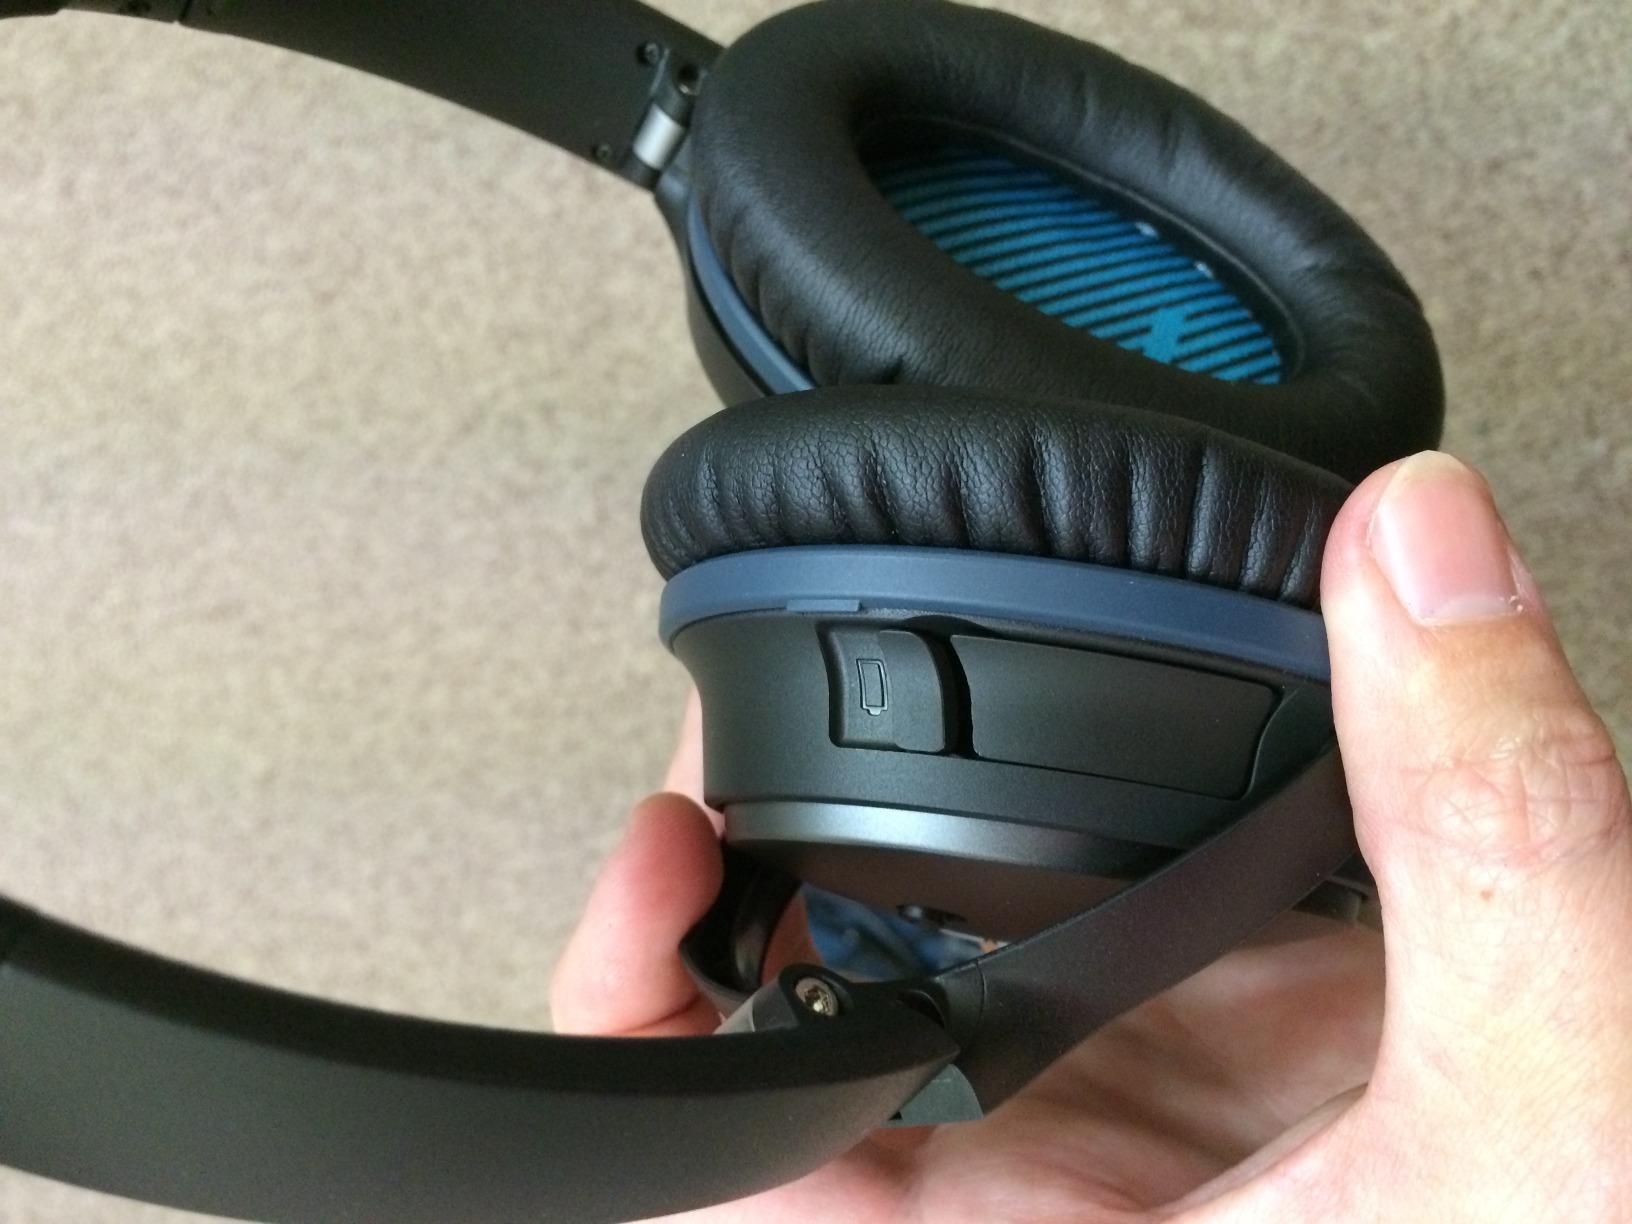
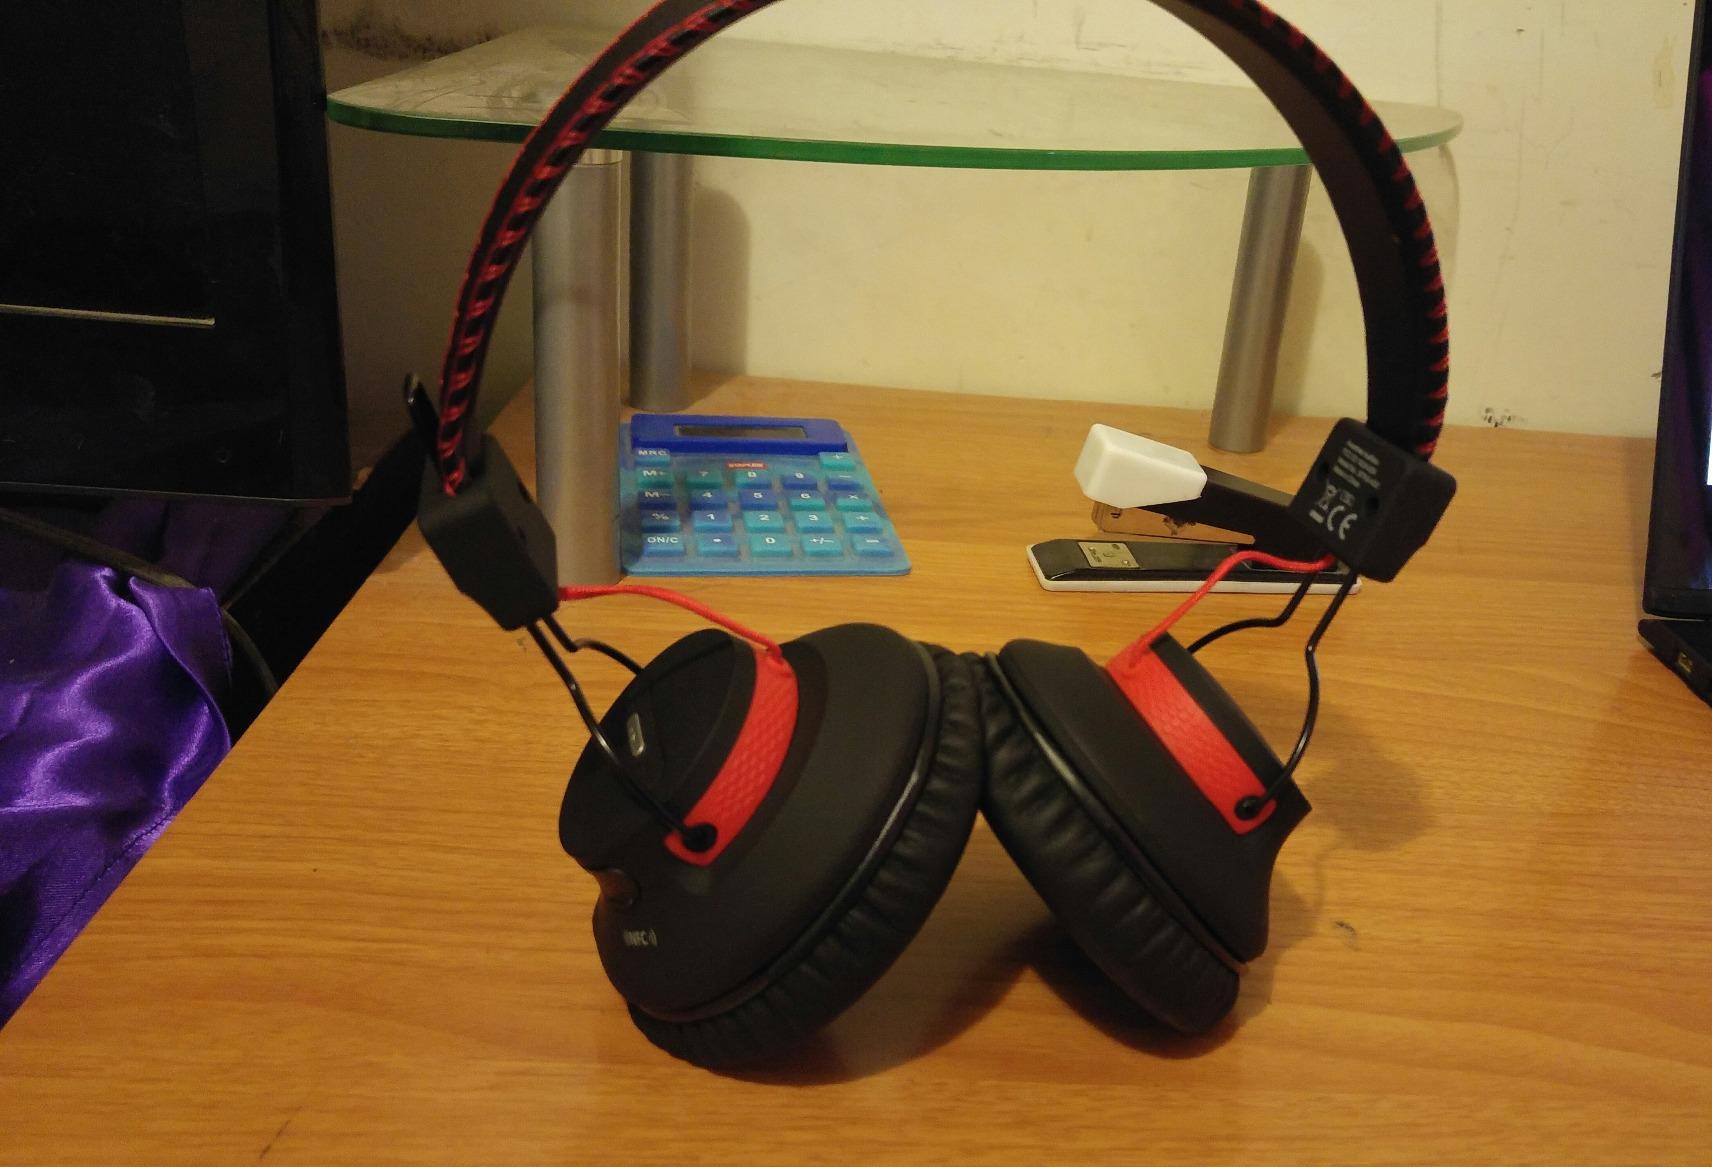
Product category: headphones
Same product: no